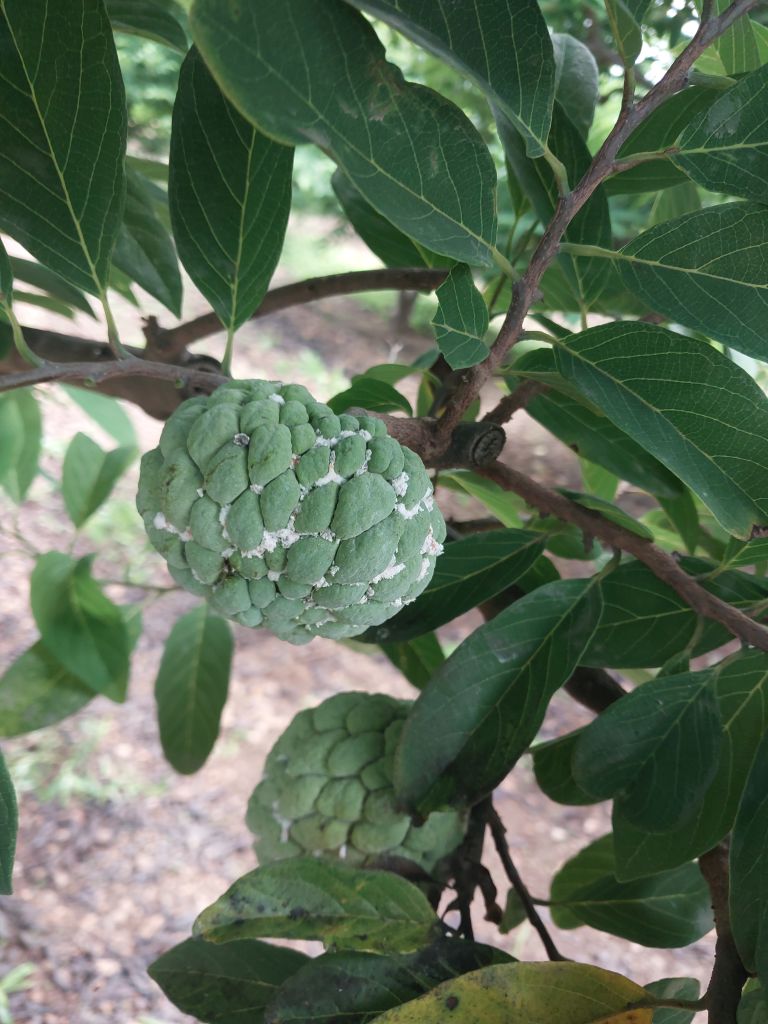
Disease label: Mealy Bug